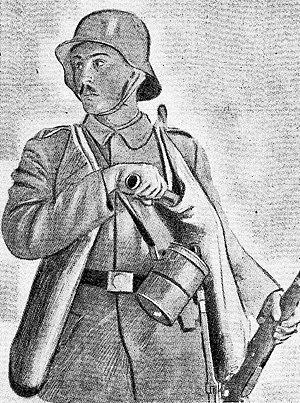
La bataille de Verdun est une bataille qui s'est déroulée du 21 février au 18 décembre 1916 dans la région de Verdun en Lorraine, durant la Première Guerre mondiale. Elle a opposé les armées françaises et allemandes.
Ludwig Dettmann, né le 25 juillet 1865 à Adelby et mort le 19 novembre 1944 à Berlin, est un peintre allemand qui fut directeur de l'académie des arts de Königsberg.
Les Sturmtruppen, furent des unités d'élites, des troupes d'assaut, de l'armée impériale allemande durant la Première Guerre mondiale. Elles furent créées dans l'esprit de la guerre de positions.